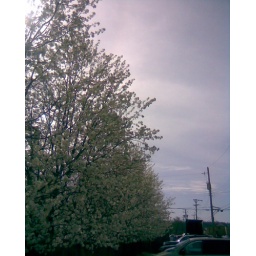
Various signs of spring flowers around Dayton, mostly at Dayton MetroParks